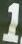
Number: 1